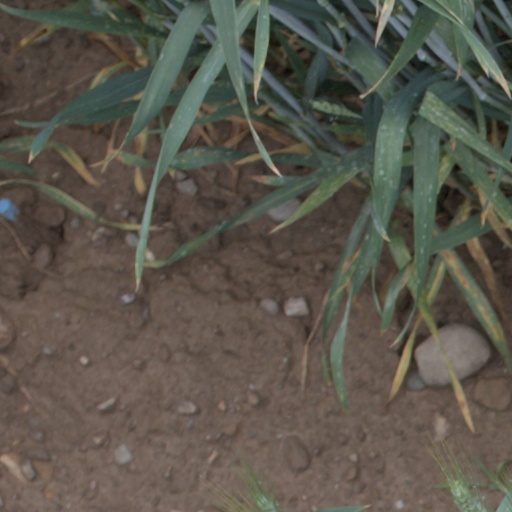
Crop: wheat